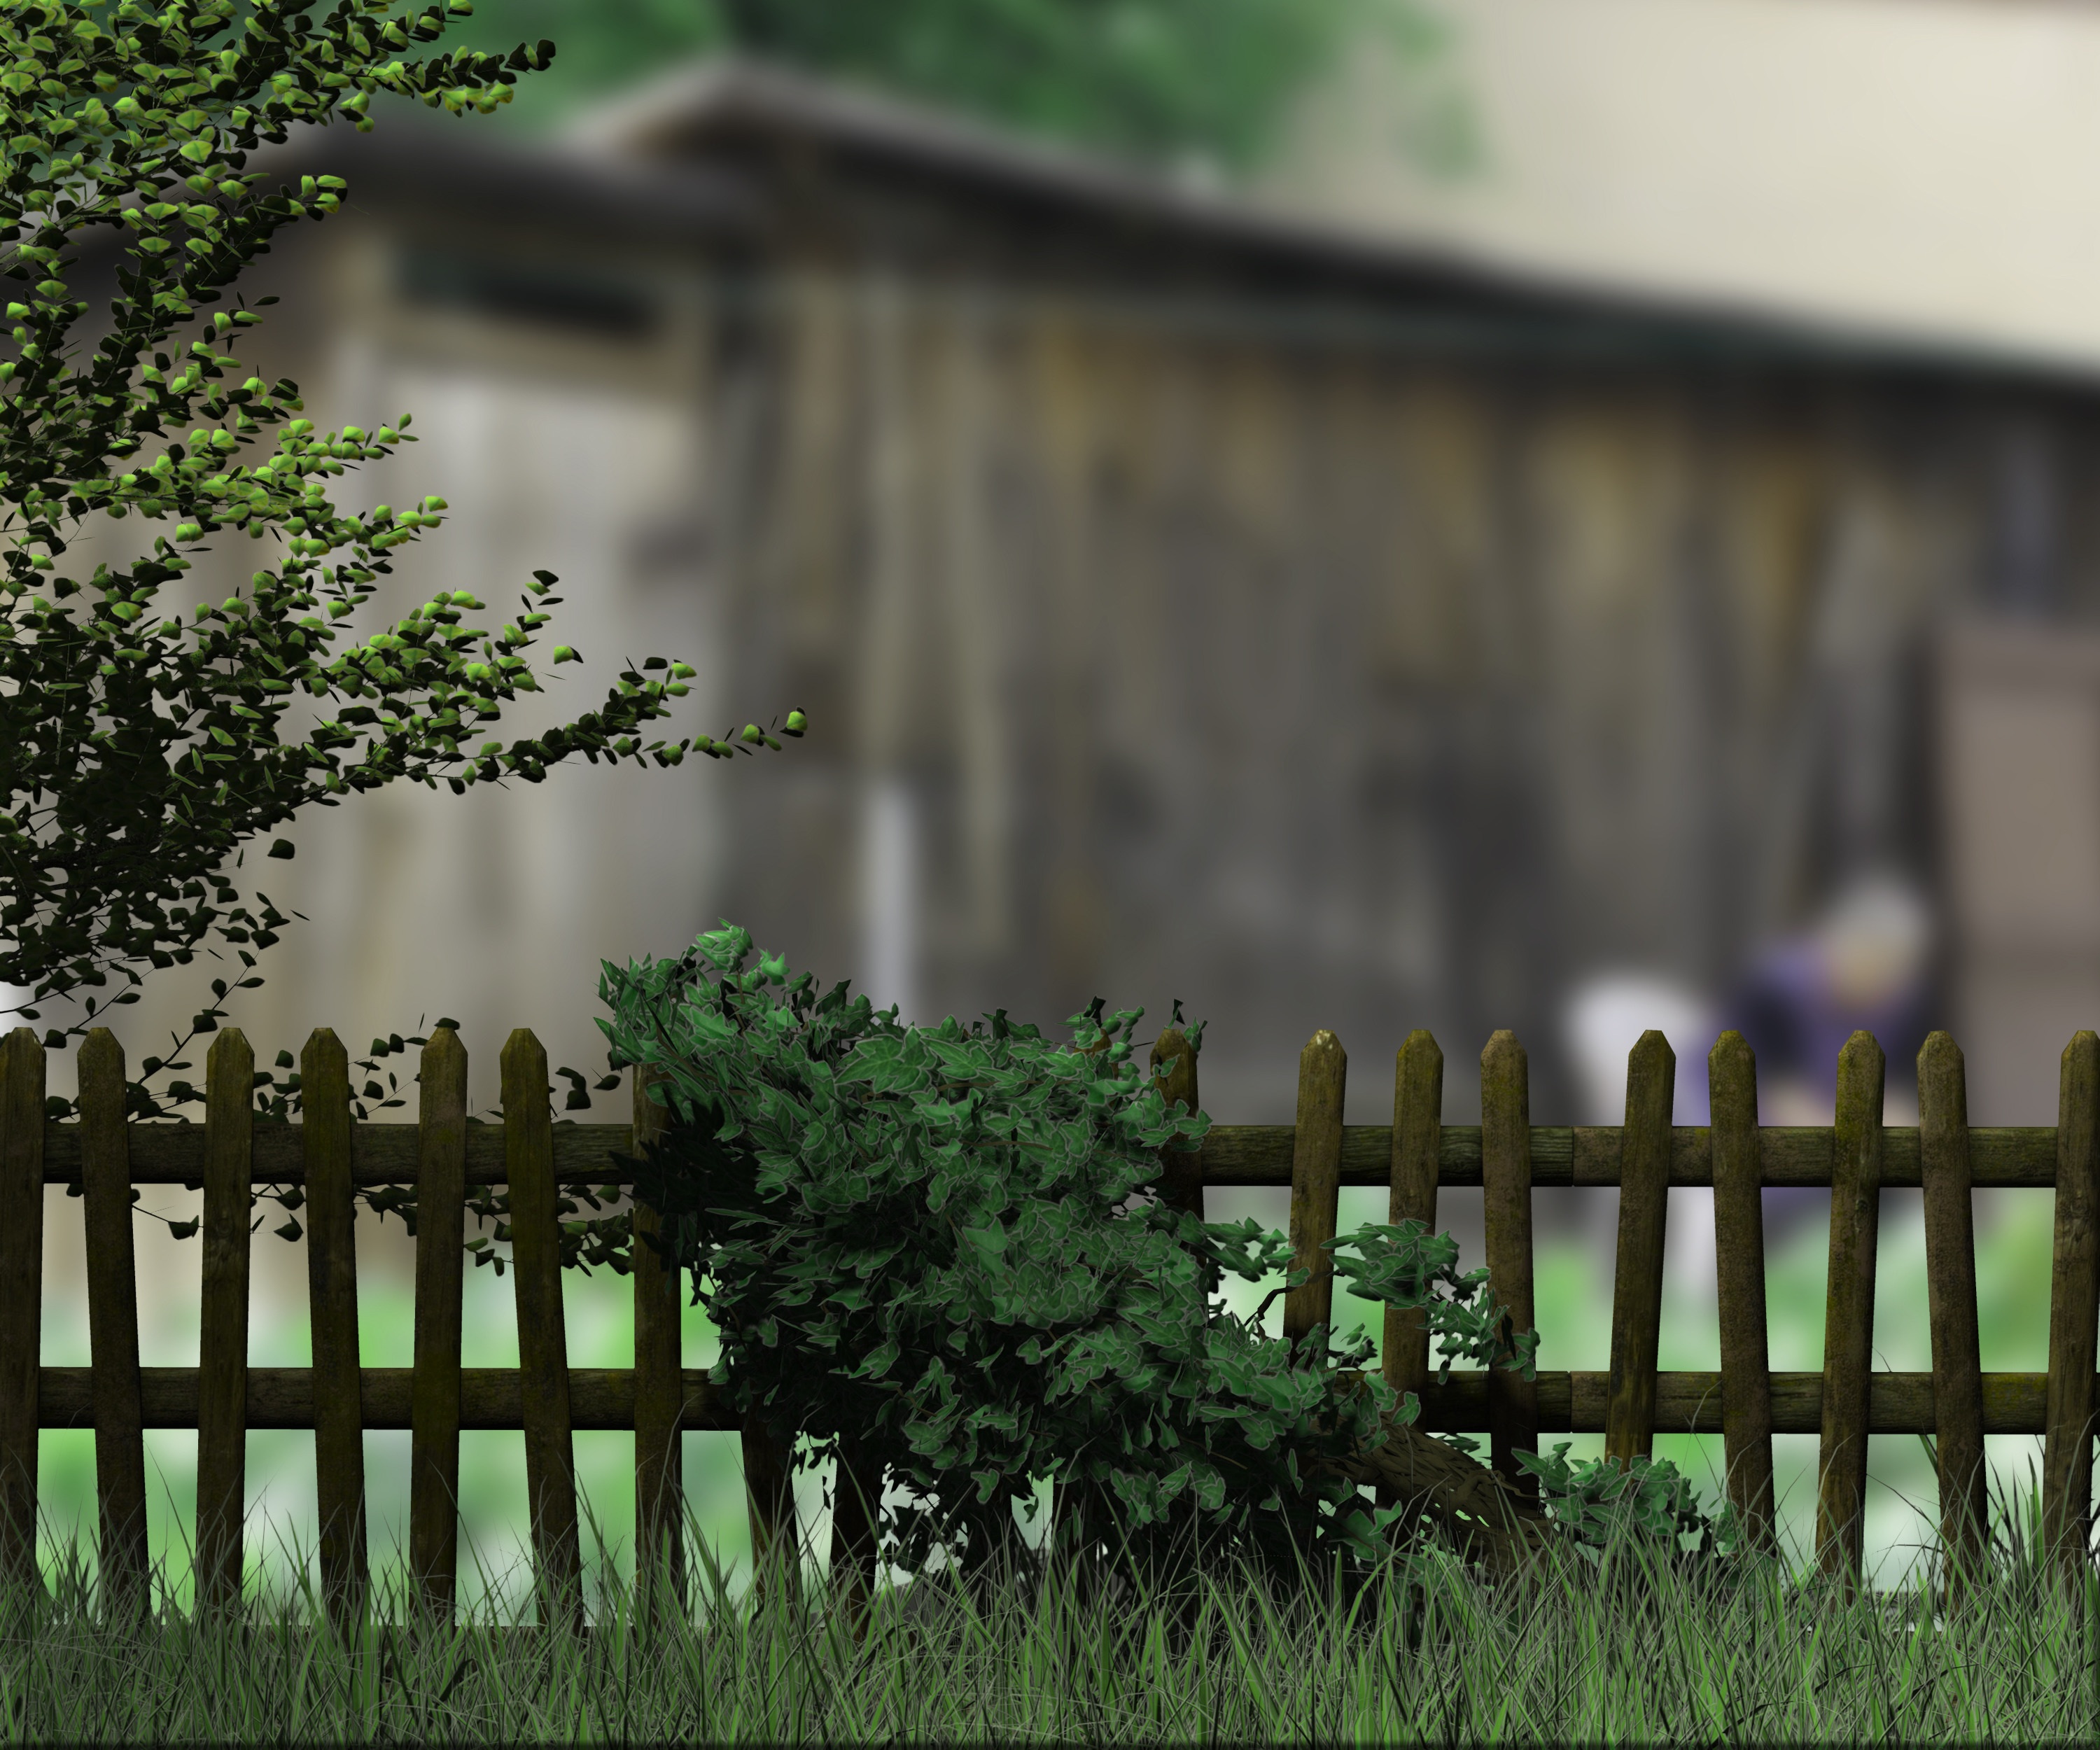
landscape, tree, nature, grass, fence, farm, vintage, countryside, house, flower, barn, wall, country, rustic, green, shrub, screenshot, rural area, outdoor structure, home fencing